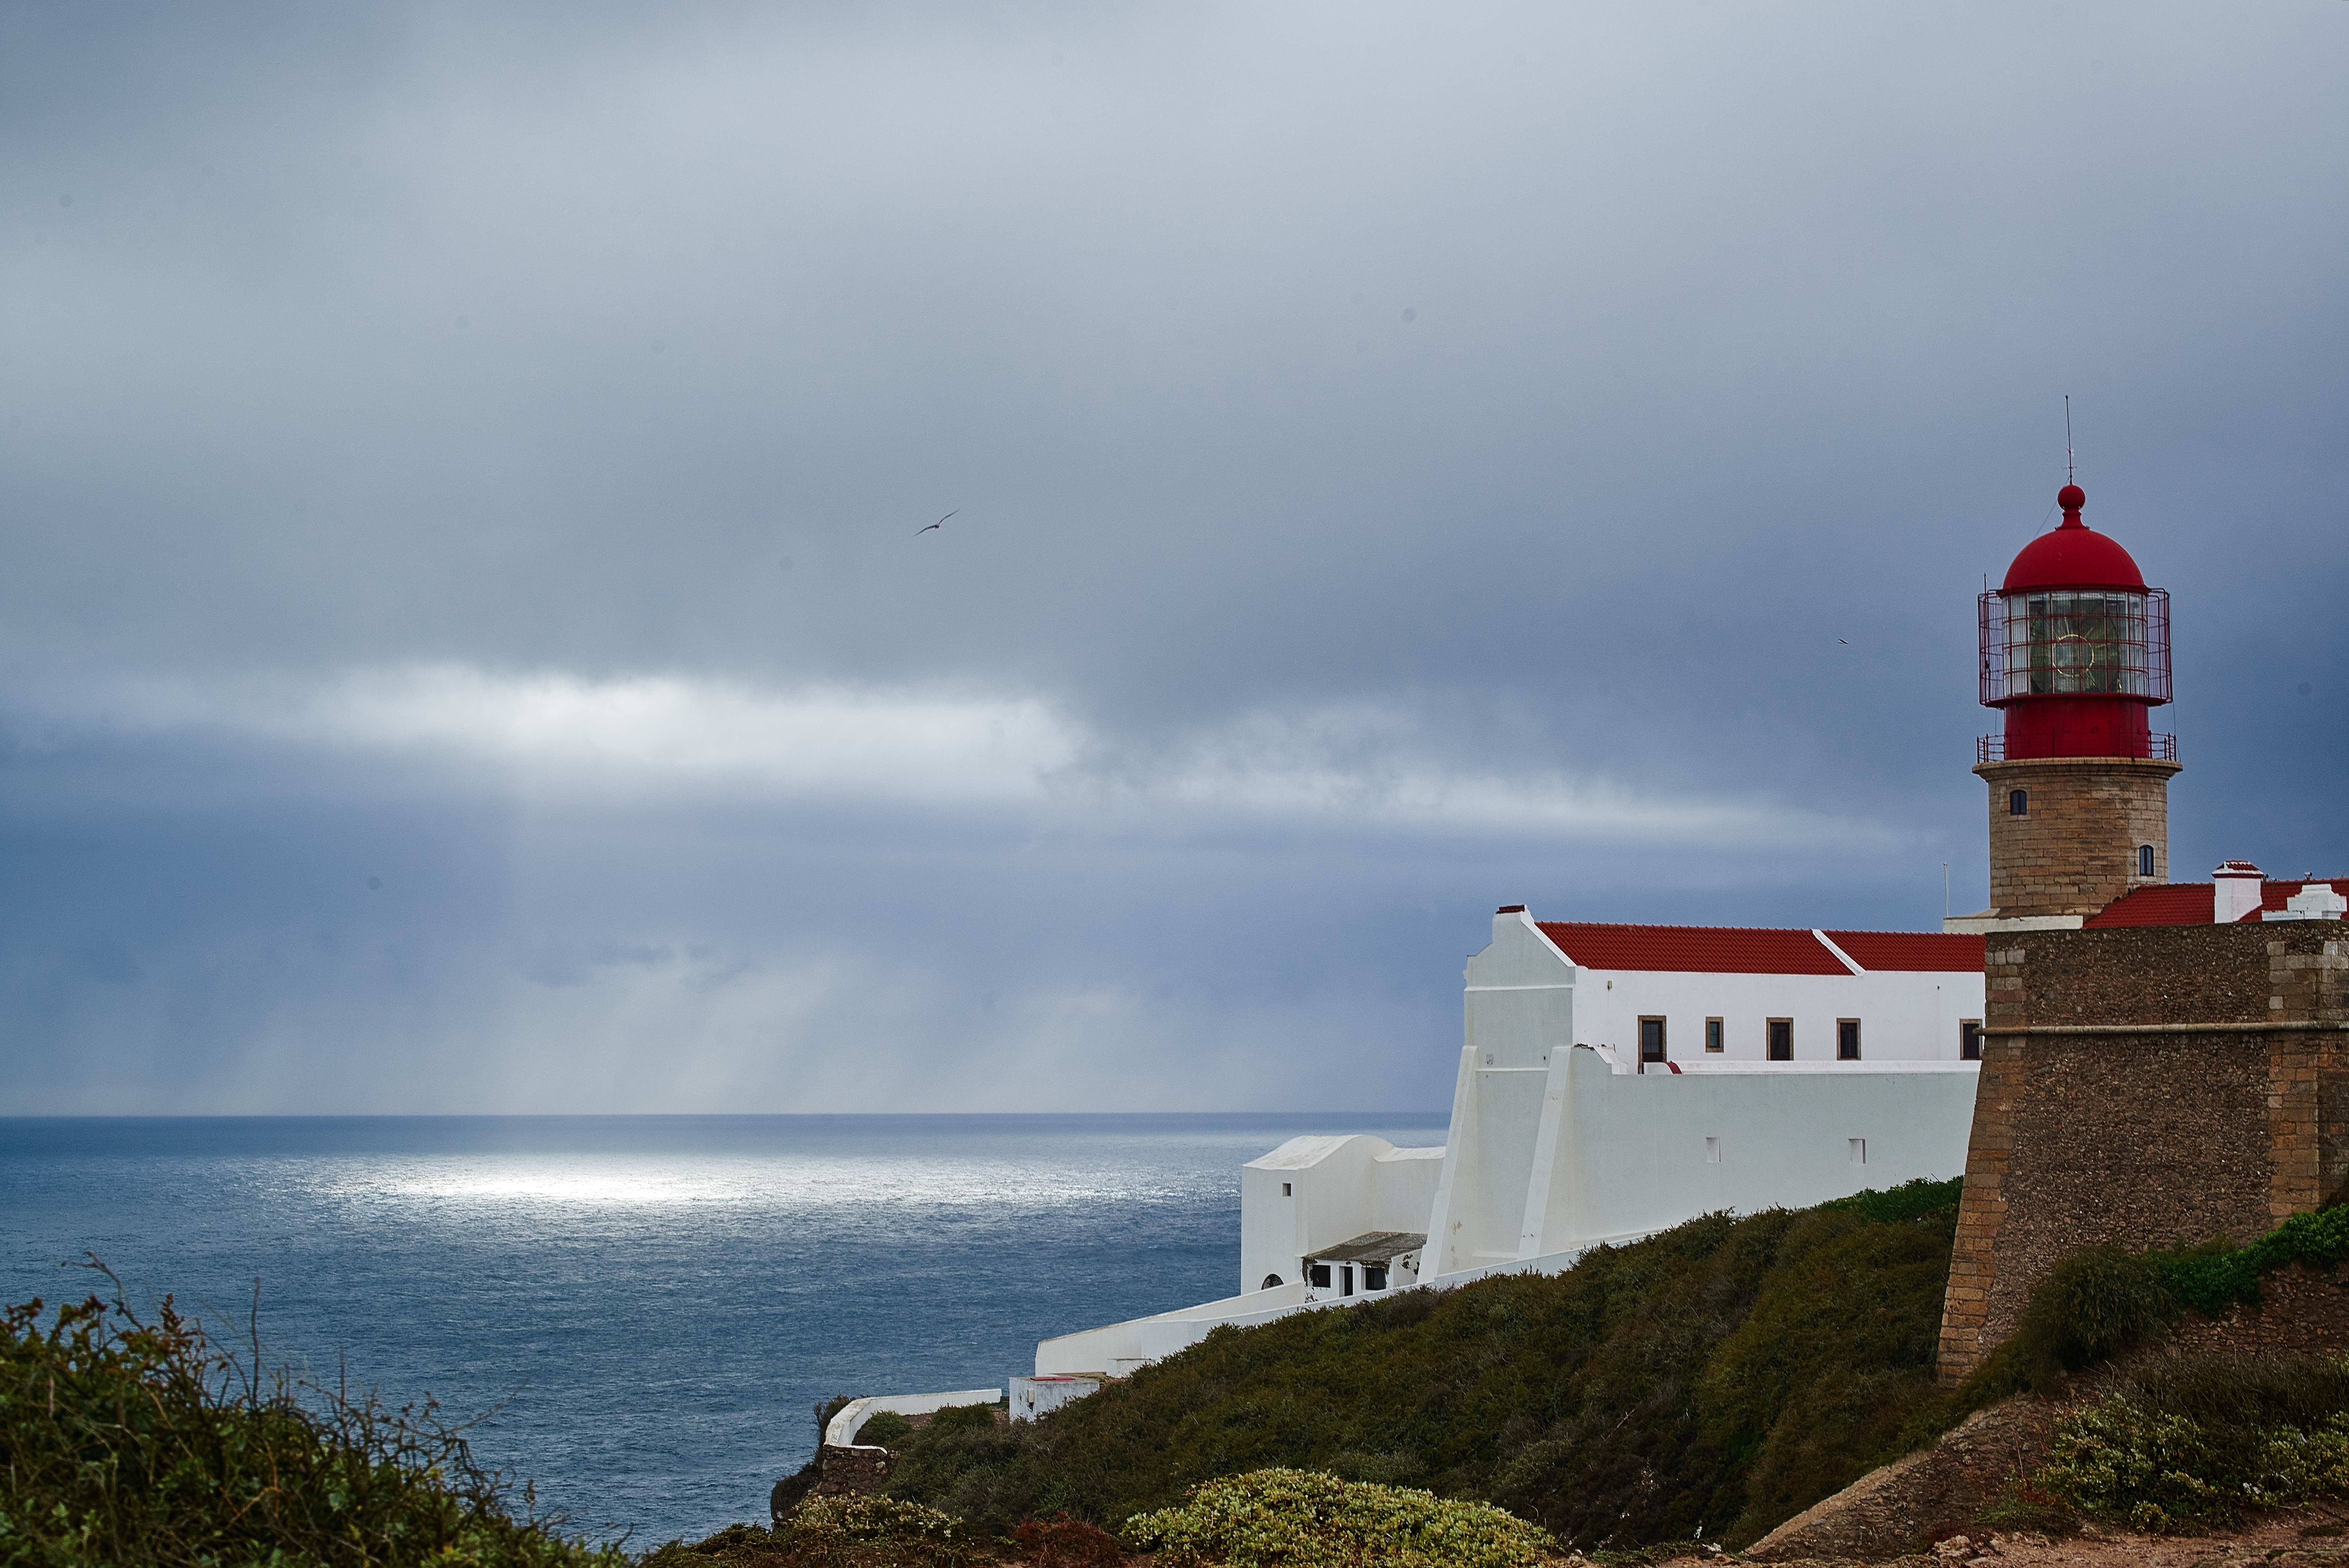
sea, coast, ocean, light, cloud, lighthouse, sun, coastline, tower, bay, sunburst, hope, navigation, maritime, cape, beacons, rainstorm